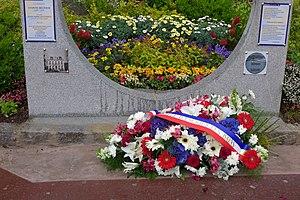
Stèle commémorative à Yvonne Deltour, juste parmi les nations, qui a caché, et sauvé, 31 enfants juifs de 1940 à 1945. Inauguration le 29 avril 2018, à Enghien-les-Bains (Val d'Oise).
Yvonne Deltour, née en 1894 et morte en 1974, est une Juste française. Directrice de colonie de vacances, elle a caché et sauvé à Enghien-les-Bains 31 enfants juifs pendant la Seconde Guerre mondiale.